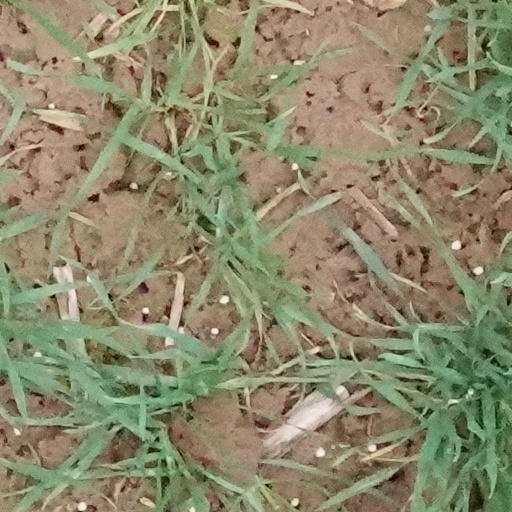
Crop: wheat